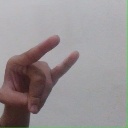
अक्षर: च